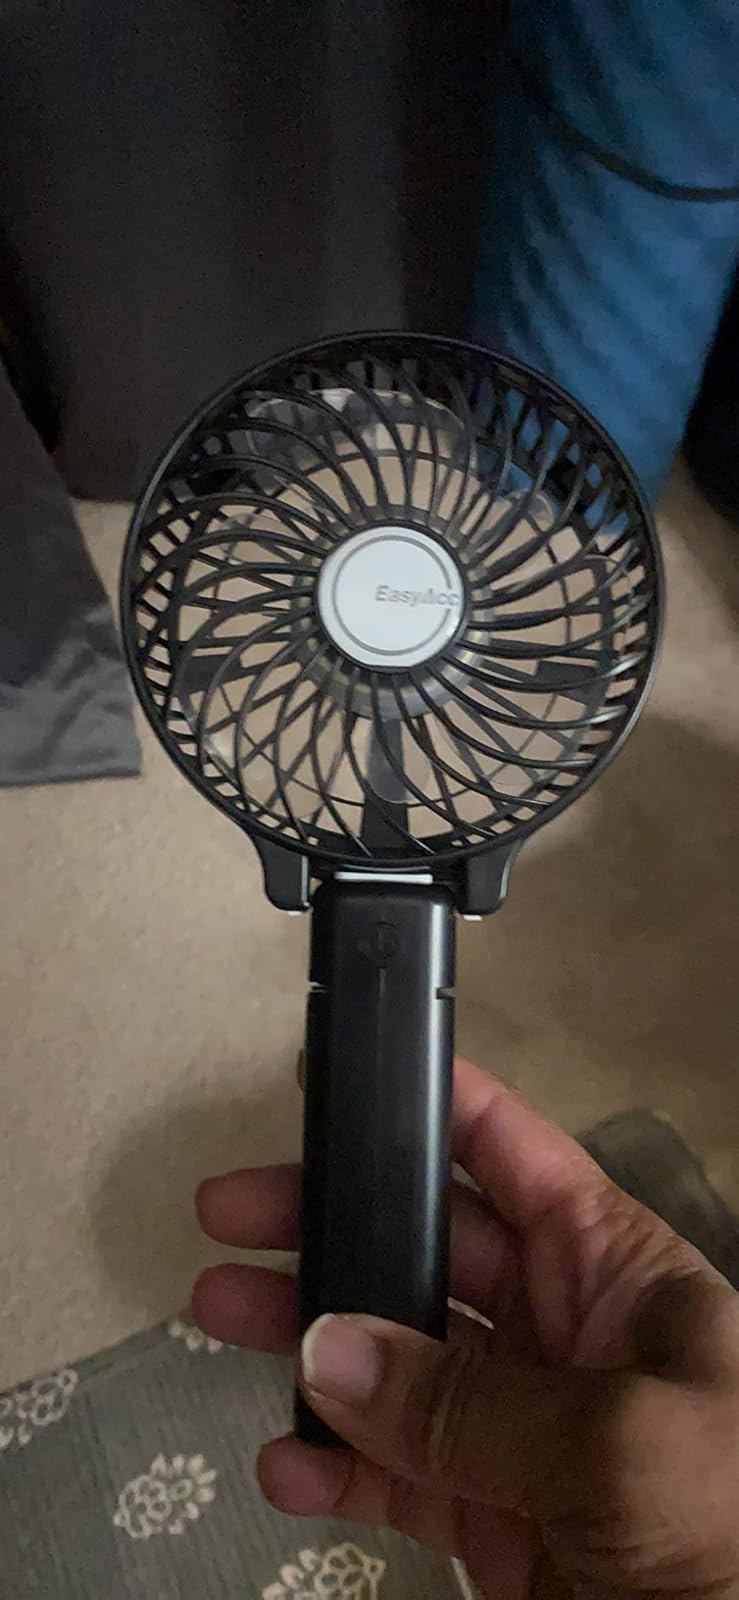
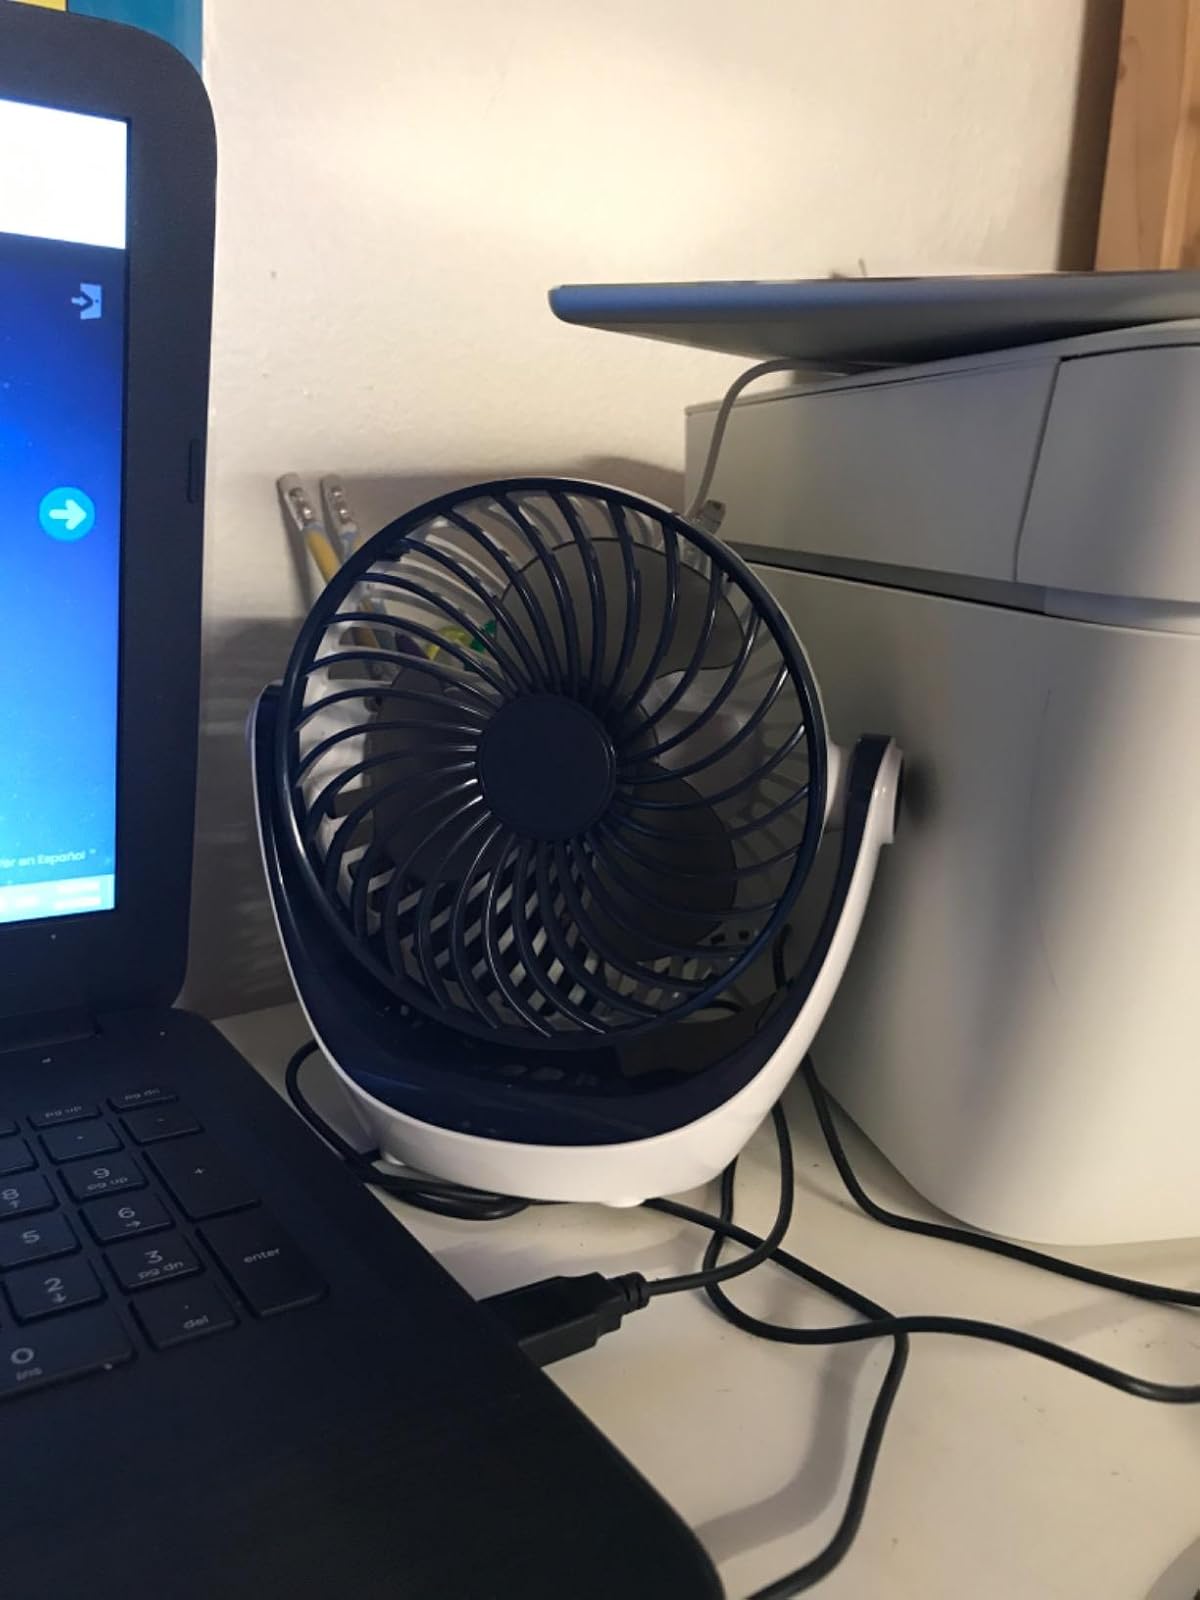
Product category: fan
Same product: no